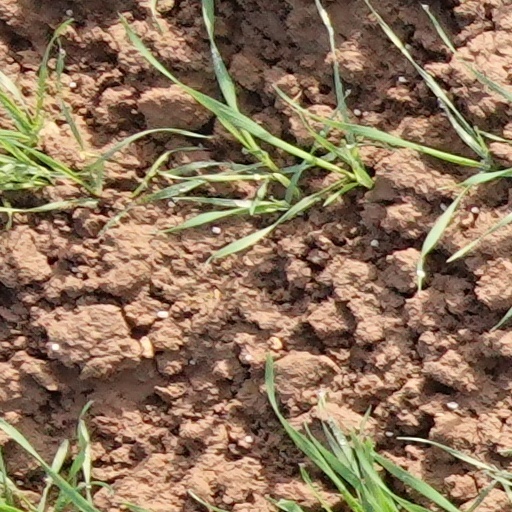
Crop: wheat